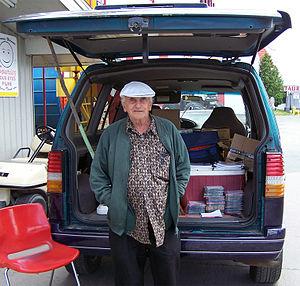
Normand L'Amour et ses albums au dépanneur du Madrid.
Normand Cournoyer, né le 6 septembre 1930 à Saint-Joseph-de-Sorel et mort le 3 novembre 2015 à Sorel-Tracy, est un musicien, chanteur et auteur-compositeur-interprète québécois.
Le Madrid est un restaurant québécois, situé à la sortie 202 de l'autoroute 20, à Saint-Léonard-d'Aston, près de Drummondville, entre Montréal et Québec.